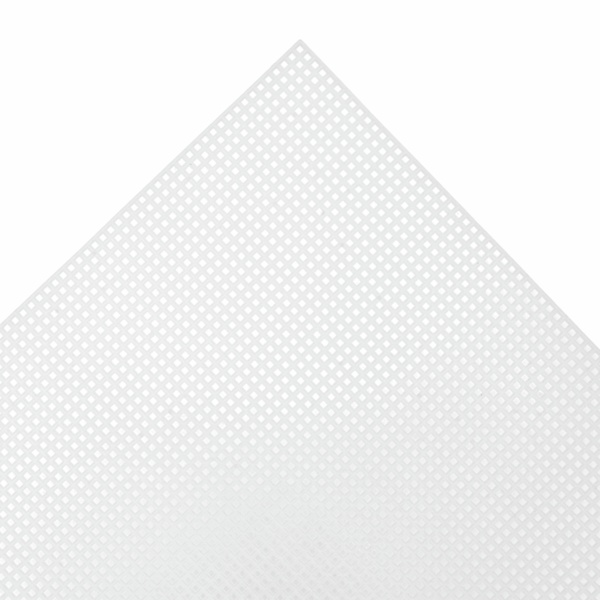
14 hole per inch, plastic canvas 28x21 cm
14 hole per inch, plastic canvas 28x21 cm
Brand: Material Needs Store
Category: Arts & Entertainment > Hobbies & Creative Arts > Arts & Crafts > Art & Crafting Materials > Textiles > Crafting Canvas > Plastic Canvas